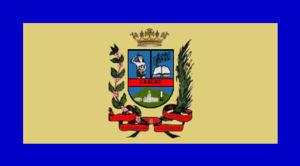
Chacao est l'une des 21 municipalités de l'État de Miranda au Venezuela et la plus petite des cinq municipalités formant le district capitale de Caracas. Son chef-lieu est Chacao. En 2011, la population s'élève à 61 213 habitants.